2009–10 Arsenal F.C. season

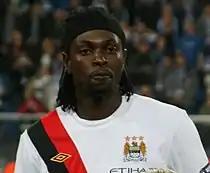
Emmanuel Adebayor scored against Arsenal and reacted by celebrating in front of the visiting supporters.

The league campaign began for Arsenal with a trip to Goodison Park to face Everton on 15 August 2009. Denílson scored the opening goal four minutes before the half-hour and Vermaelen doubled Arsenal's lead, heading the ball in from a Robin van Persie cross. Everton's failure to mark Gallas brought about the visitors' third just before the break. Fàbregas scored two goals in the second half and substitute Eduardo added Arsenal's sixth, before Saha scored for Everton in stoppage time. The game marked Vermaelen's league debut and the player was described by "The Guardian"'s match correspondent Andy Hunter as "comfortably the finest defender on display," having limited his counterpart Marouane Fellaini to so few chances while "anticipating danger expertly". The following week Abou Diaby scored two goals as Arsenal beat Portsmouth 4–1. Arsenal then travelled to play the incumbent champions Manchester United at Old Trafford. Arshavin's goal in the 40th minute gave Arsenal the lead, but Manuel Almunia conceded a penalty in the second half, as he adjusted to have fouled striker Wayne Rooney in the penalty box. Rooney converted the spot kick to level the scoreline, before Diaby headed the ball into his own net from a United free-kick. Late on, Wenger was sent to the stands for kicking a water bottle after Van Persie's equaliser was correctly disallowed. He felt the defeat was an "undeserved" one, going further to criticise his opponents' tactics: "I have seen a player make 20 fouls without getting a yellow card. If you have seen the game, you don't need me to tell you who but their player gets away without a yellow card. It's quite amazing."